Cyclic corrosion testing

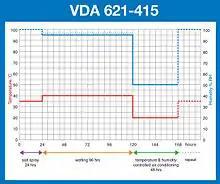
Graph showing the temperature & humidity steps required during cyclic corrosion test VDA 621-415

Taking results gathered largely from ‘real world’ exposure sites, automotive companies, led originally by the Japanese automobile industry, developed their own Cyclic Corrosion Tests. These have evolved in different ways for different vehicle manufacturers, and such tests still remain largely industry specific, with no truly international CCT standard. However, they all generally require most of the following conditions to be created, in a repeating sequence or ‘cycle’, though not necessarily in the following order: